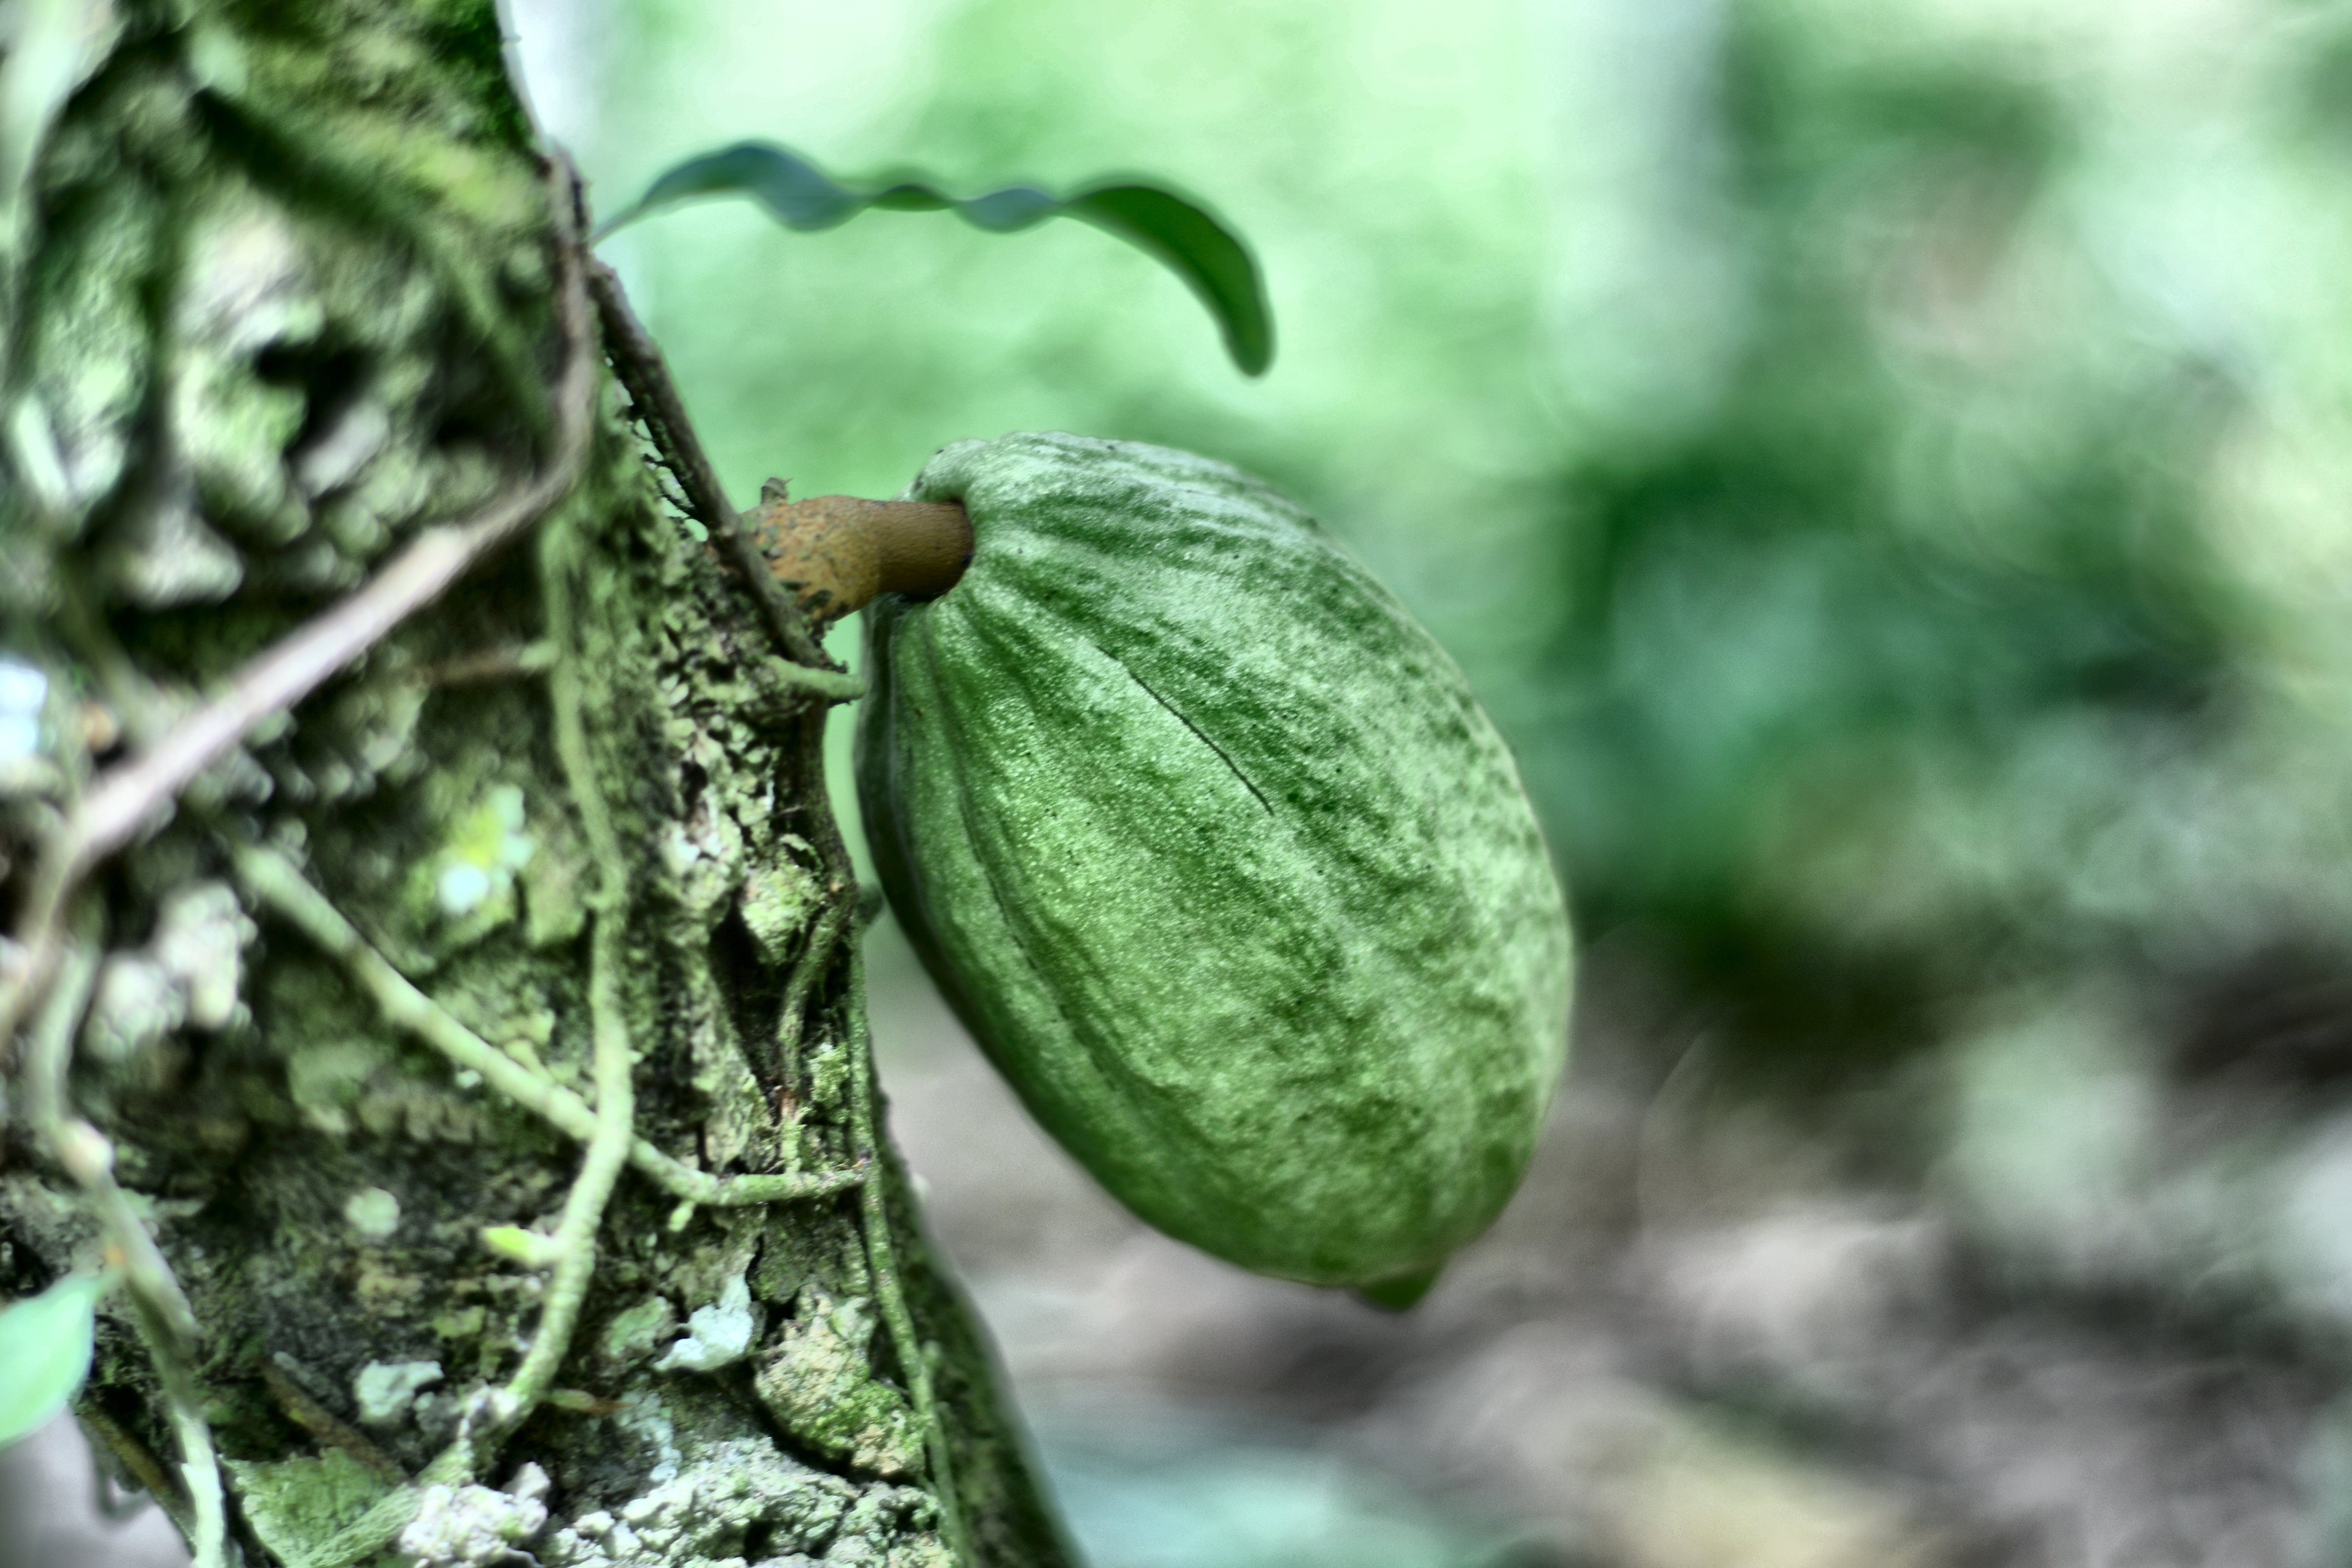
Maturity: unmature
Variety: Amelonado